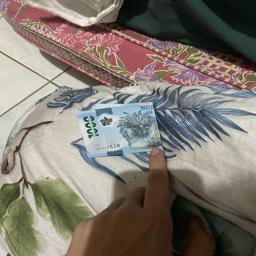
Label: 1000_New_Front